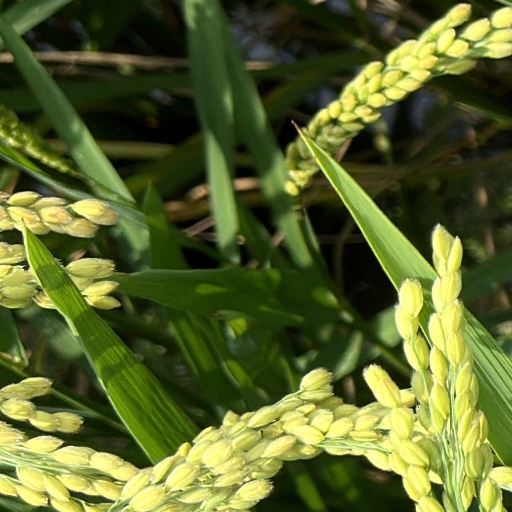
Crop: rice